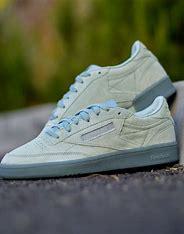
Brand: Reebok
Model: Club C 85